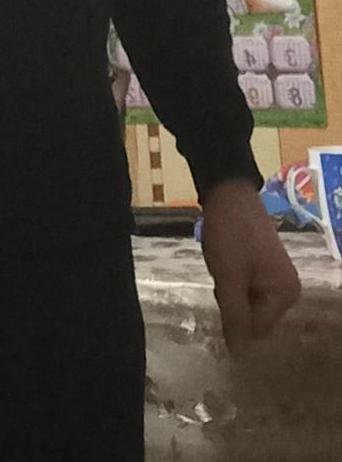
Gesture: no_gesture